Milorad Dodik

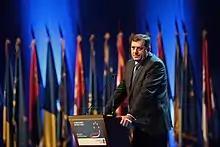
Dodik giving a speech, 2010

On 9 September 2009, he and Boris Tadić, President of Serbia, opened a school in Pale with the name "Serbia". Bosniak and Croat members of the tripartite Presidency of Bosnia and Herzegovina were not consulted about Tadić's trip.